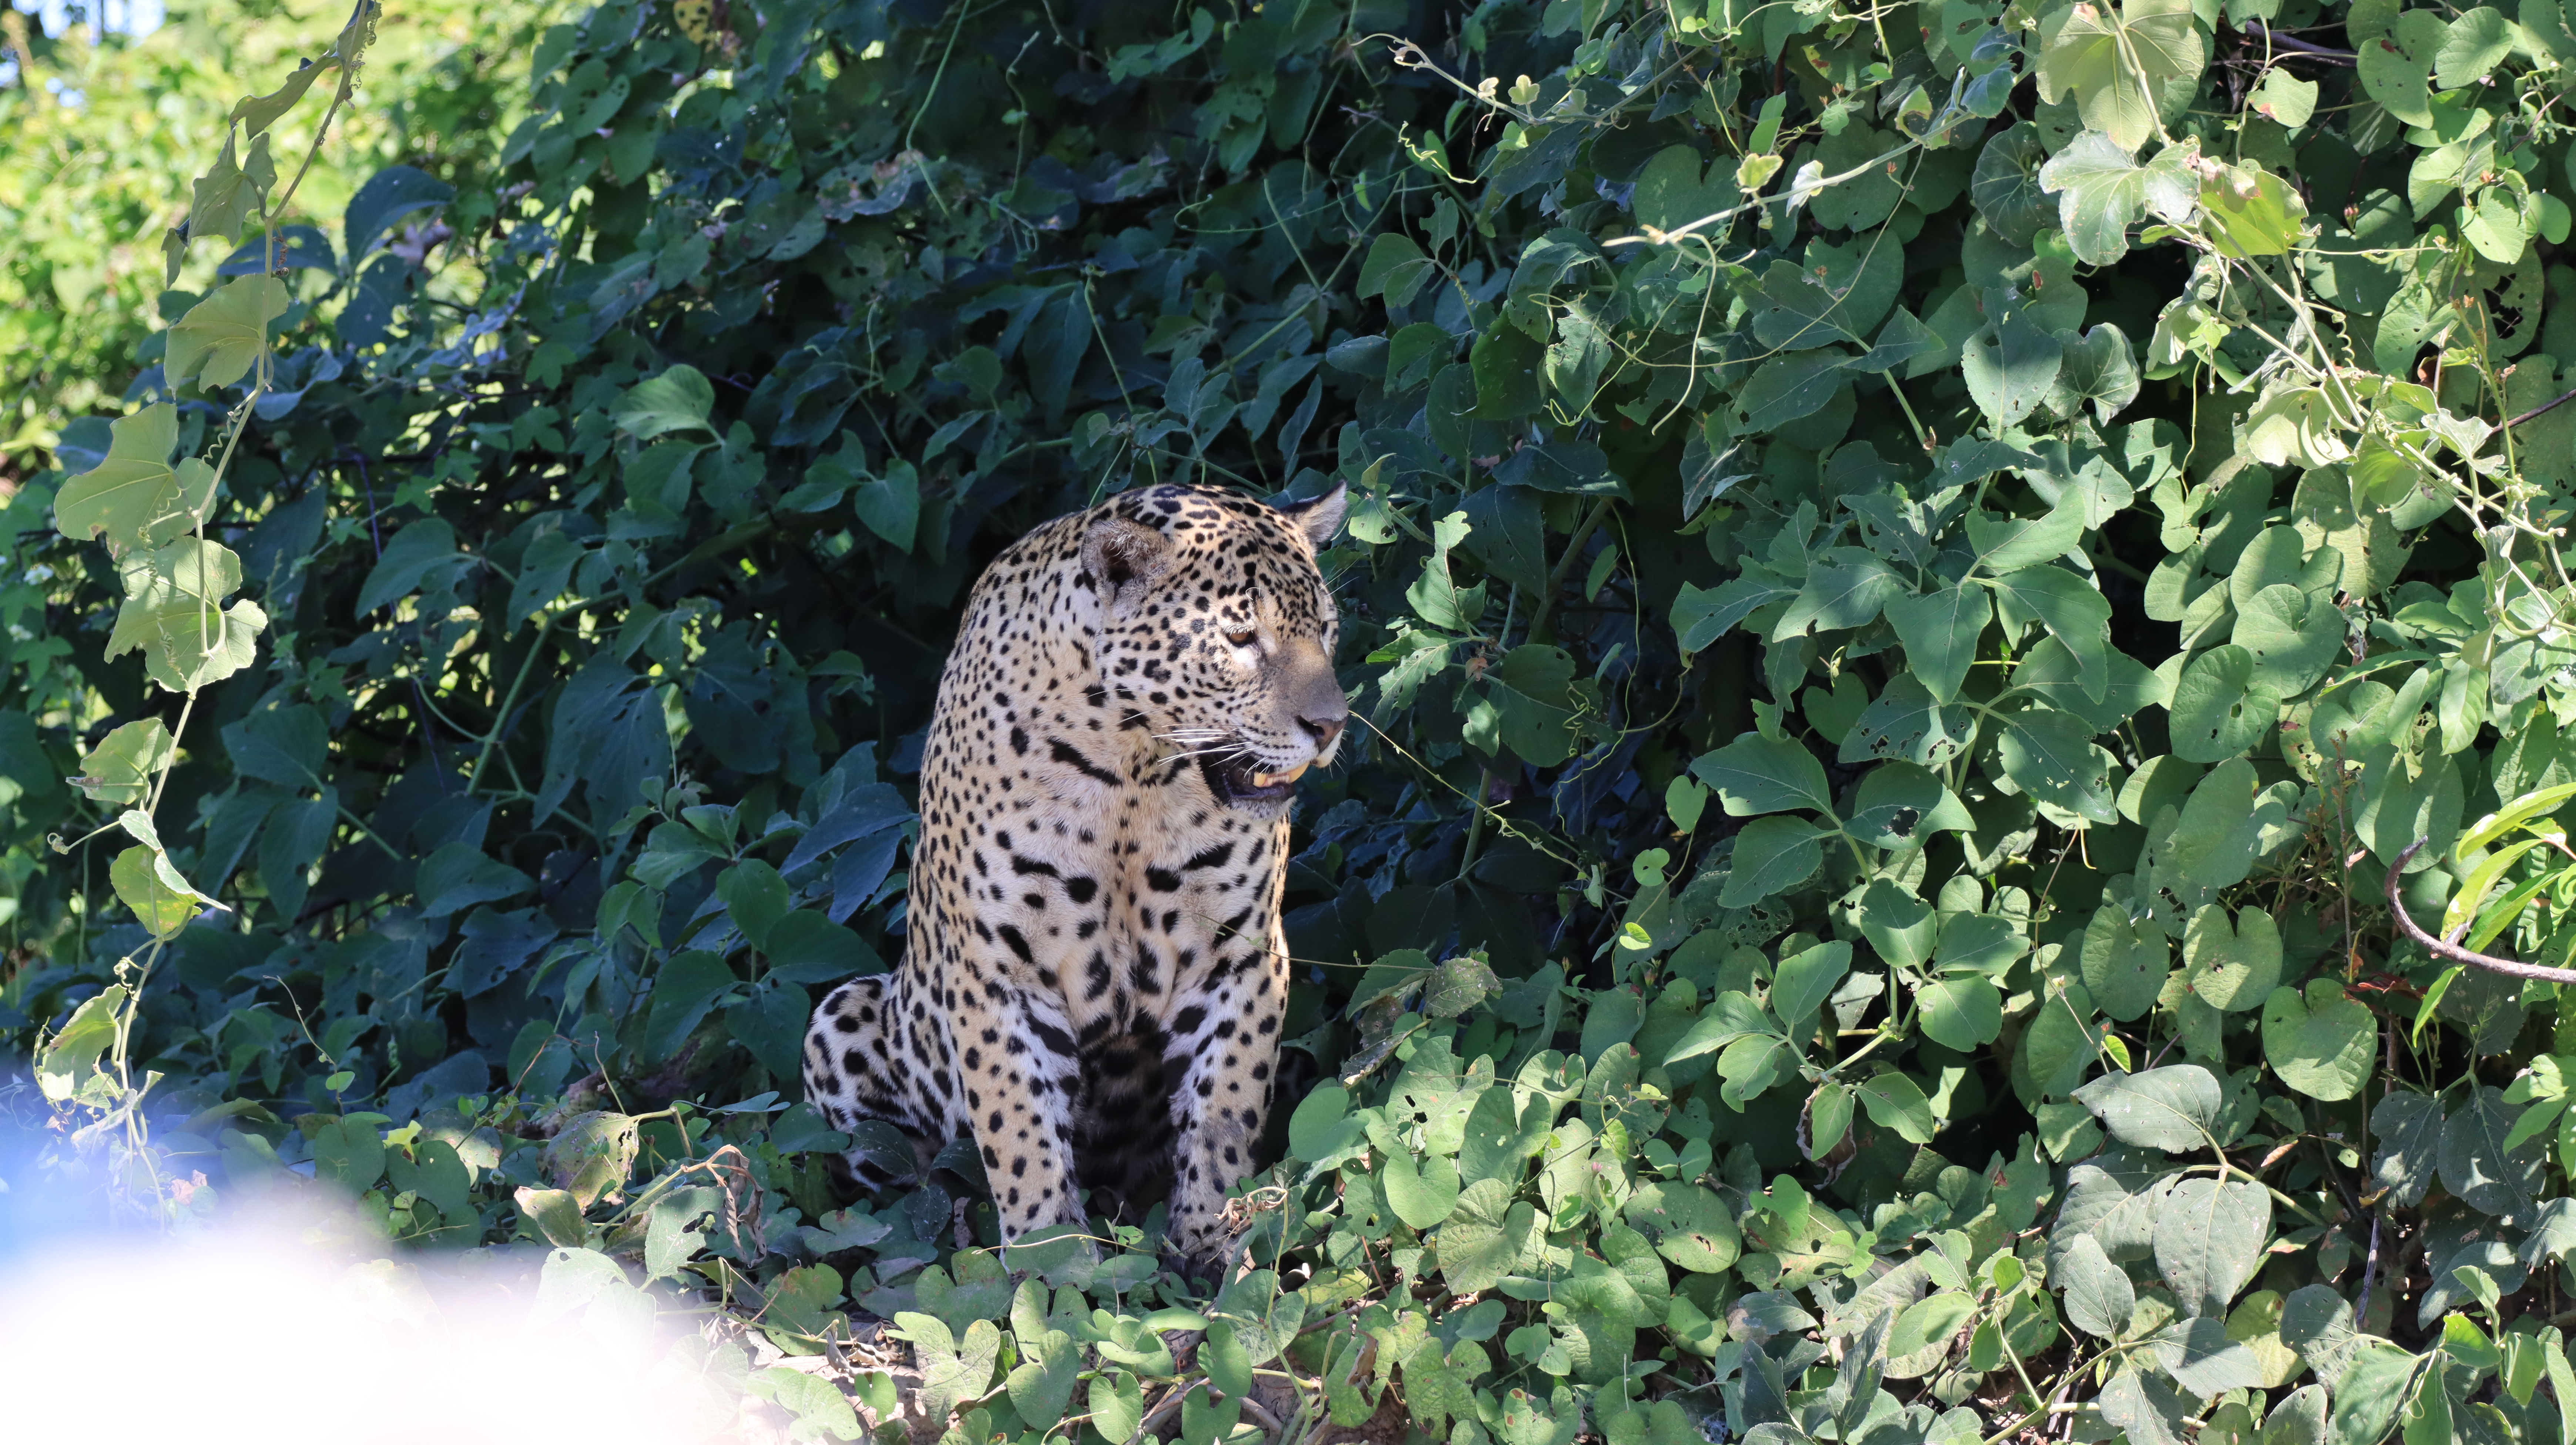
Jaguar: Marcela